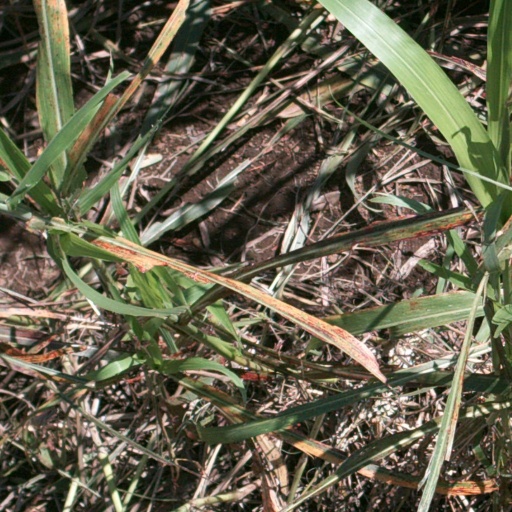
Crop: sorghum